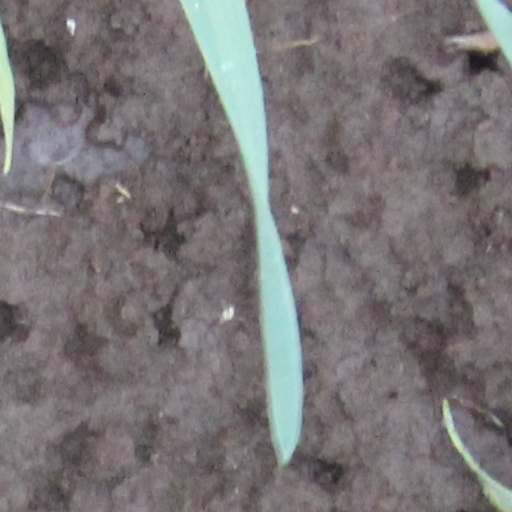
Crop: wheat